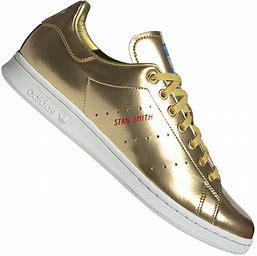
Brand: adidas
Model: Originals Stan Smith